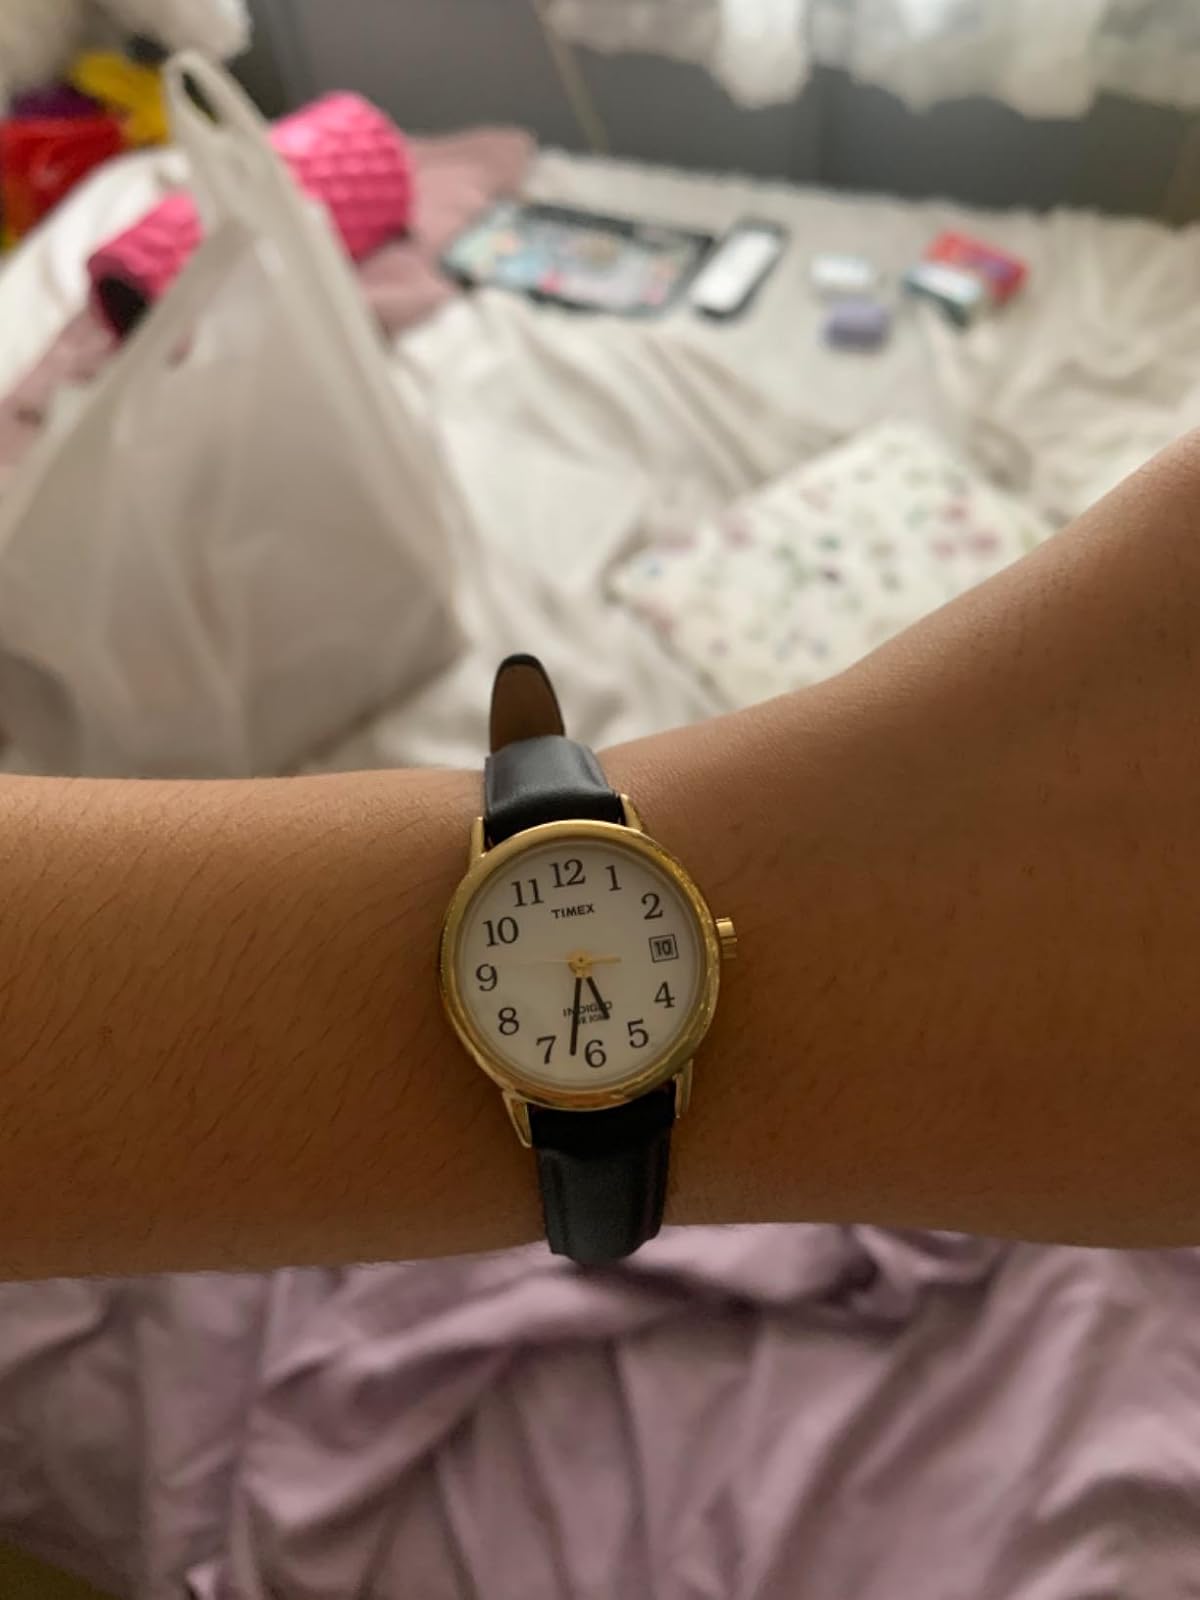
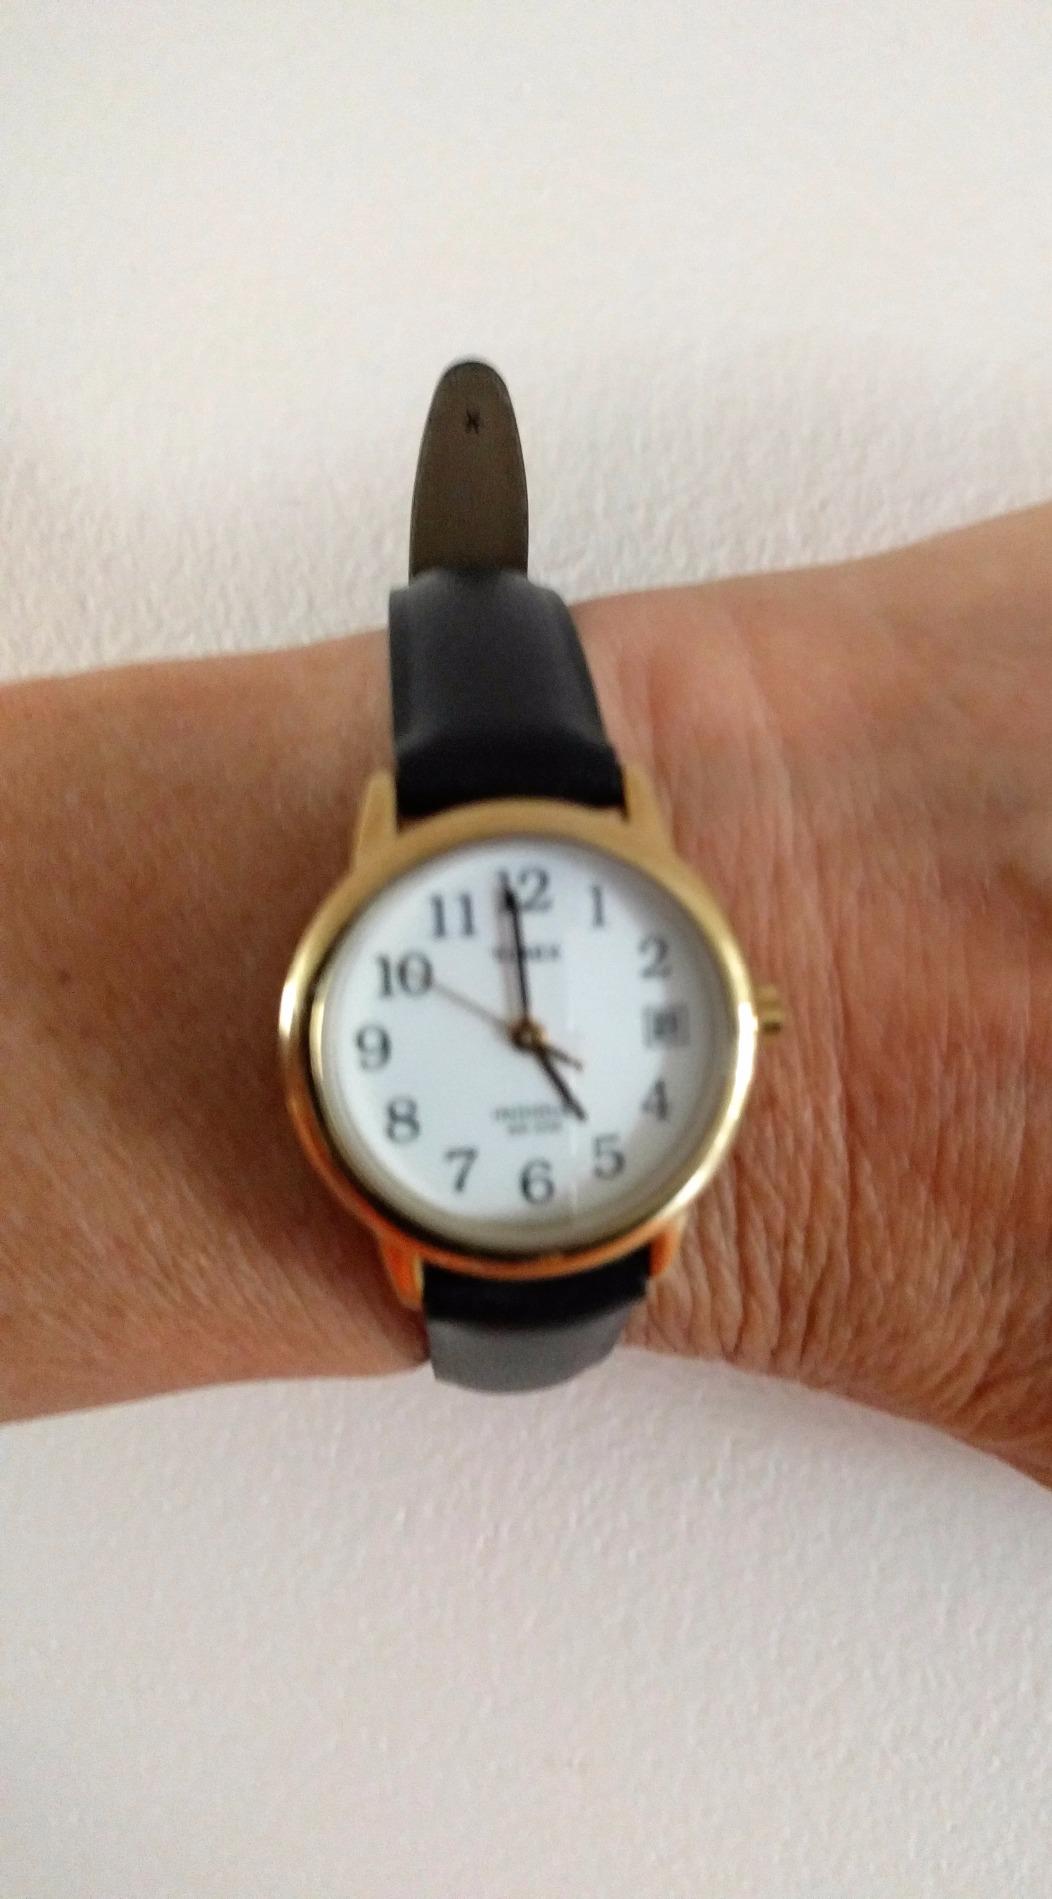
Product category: accessories_watch
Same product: yes